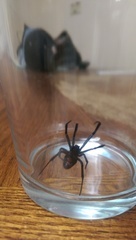
Species: Lactrodectus_hesperus